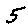
Label: 5